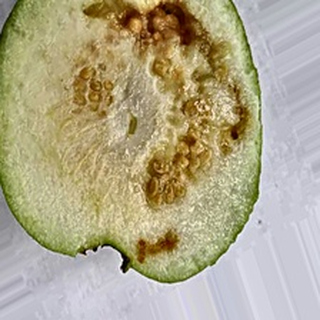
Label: guava_fruit_fly